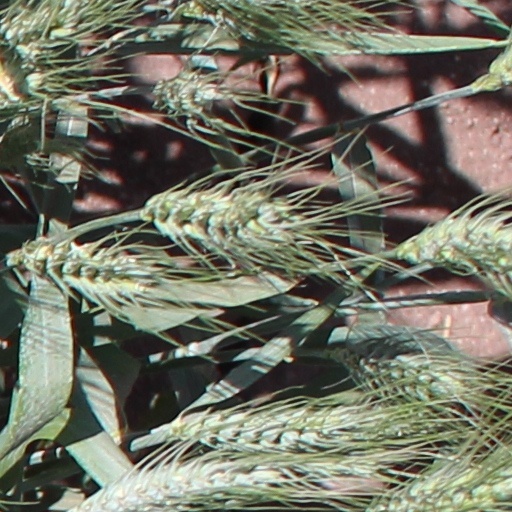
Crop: wheat